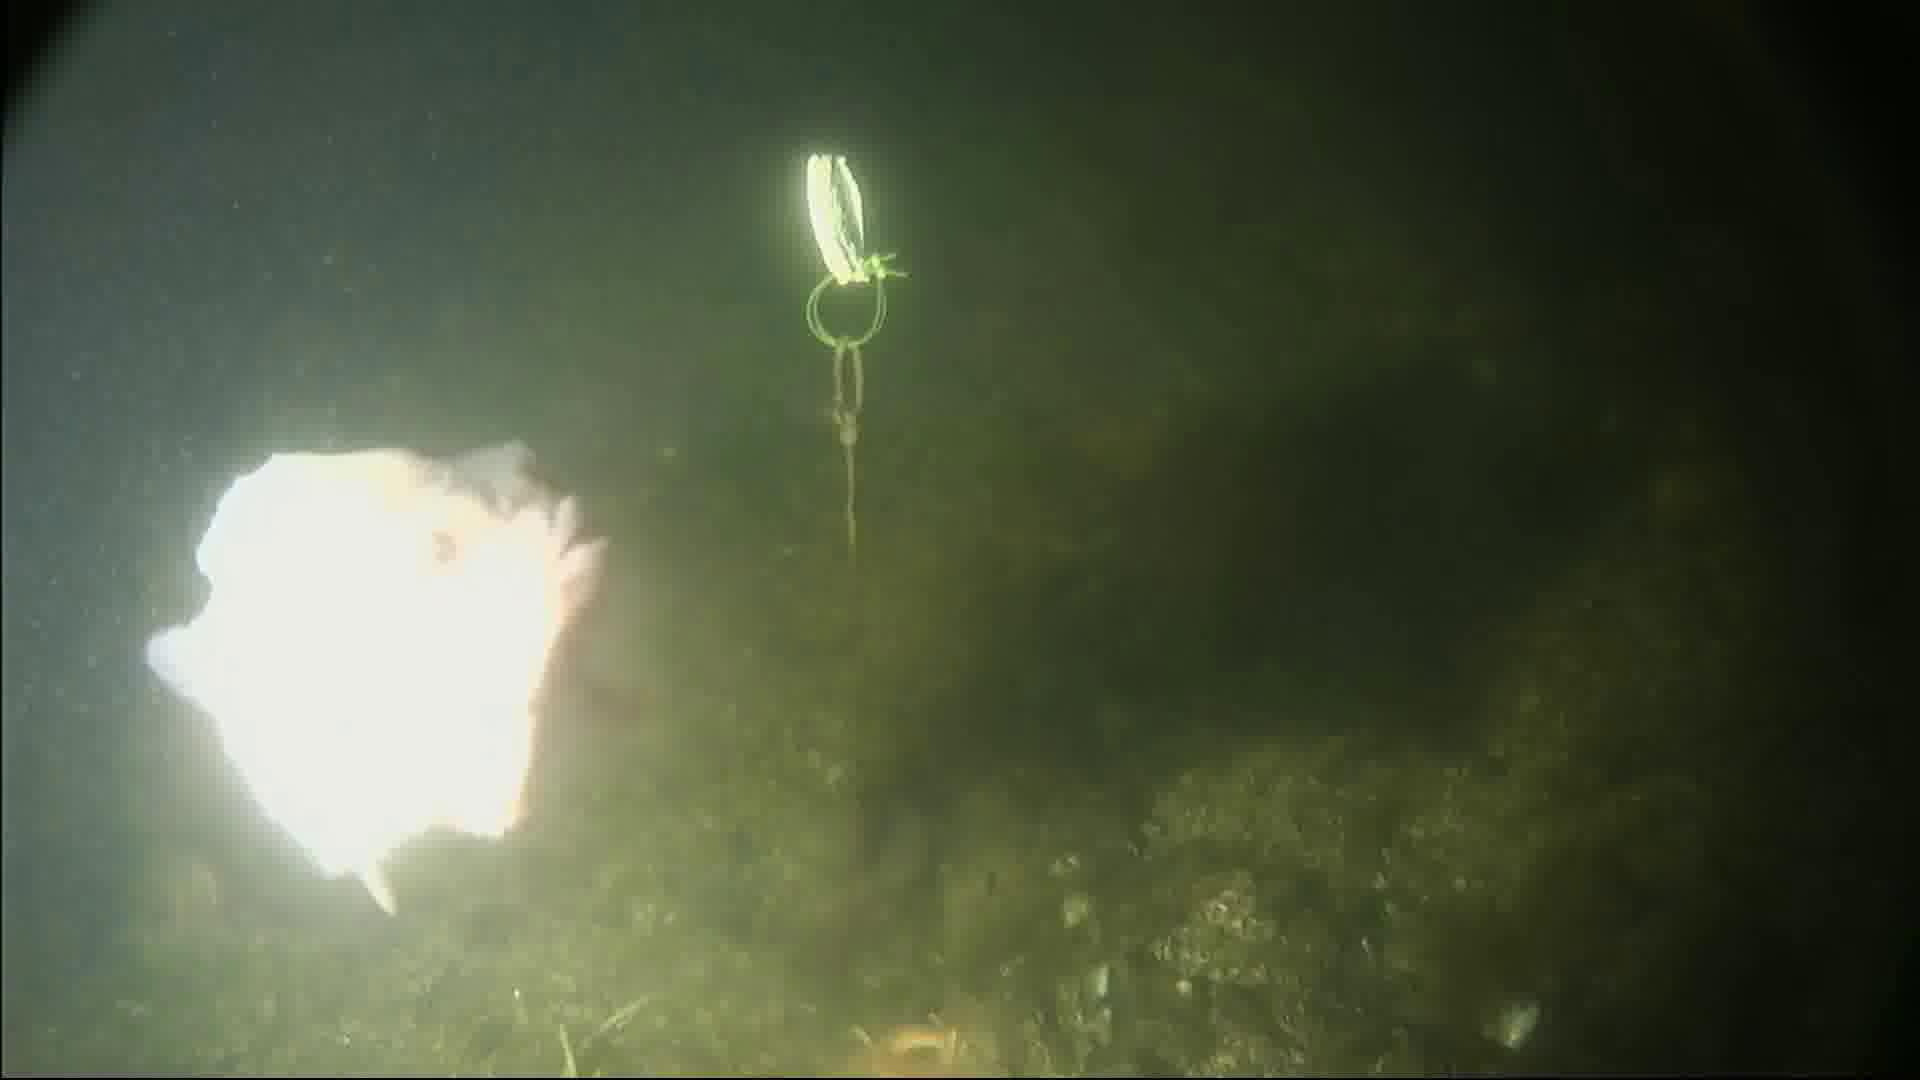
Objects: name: fish
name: starfish